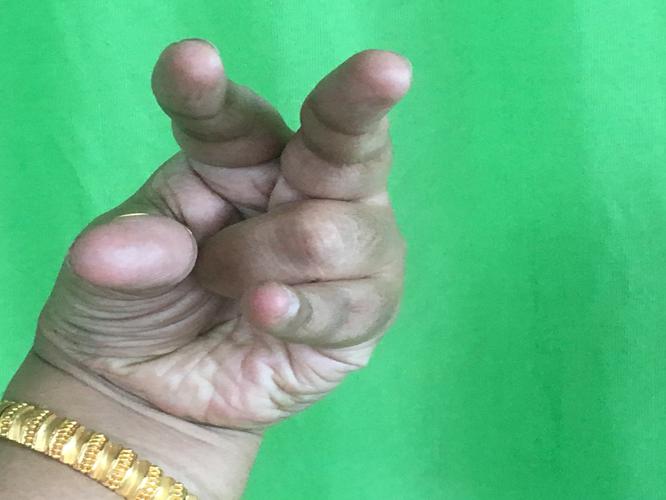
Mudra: Kangulam
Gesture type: single_hand